Necrologium Lundense

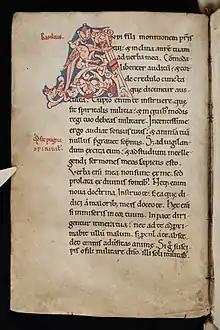
Folio 5 verso from "Necrologium Lundense", one of two inhabited initials in the manuscript. It shows influences derived from Viking art.

Necrologium Lundense (Lund, UB Mh 6) is a 12th-century illuminated manuscript probably made in Lund (then part of Denmark, today part of Sweden) to serve as a book of rules for the canons of Lund Cathedral, with texts used by them in their daily life. Its oldest parts date from around 1123, and it is considered the oldest still intact manuscript written in Scandinavia. It is preserved in a late medieval binding and the text is partially adorned with decorated initials, including one which displays influences from Viking art. The book is today kept in the University Library of Lund University.